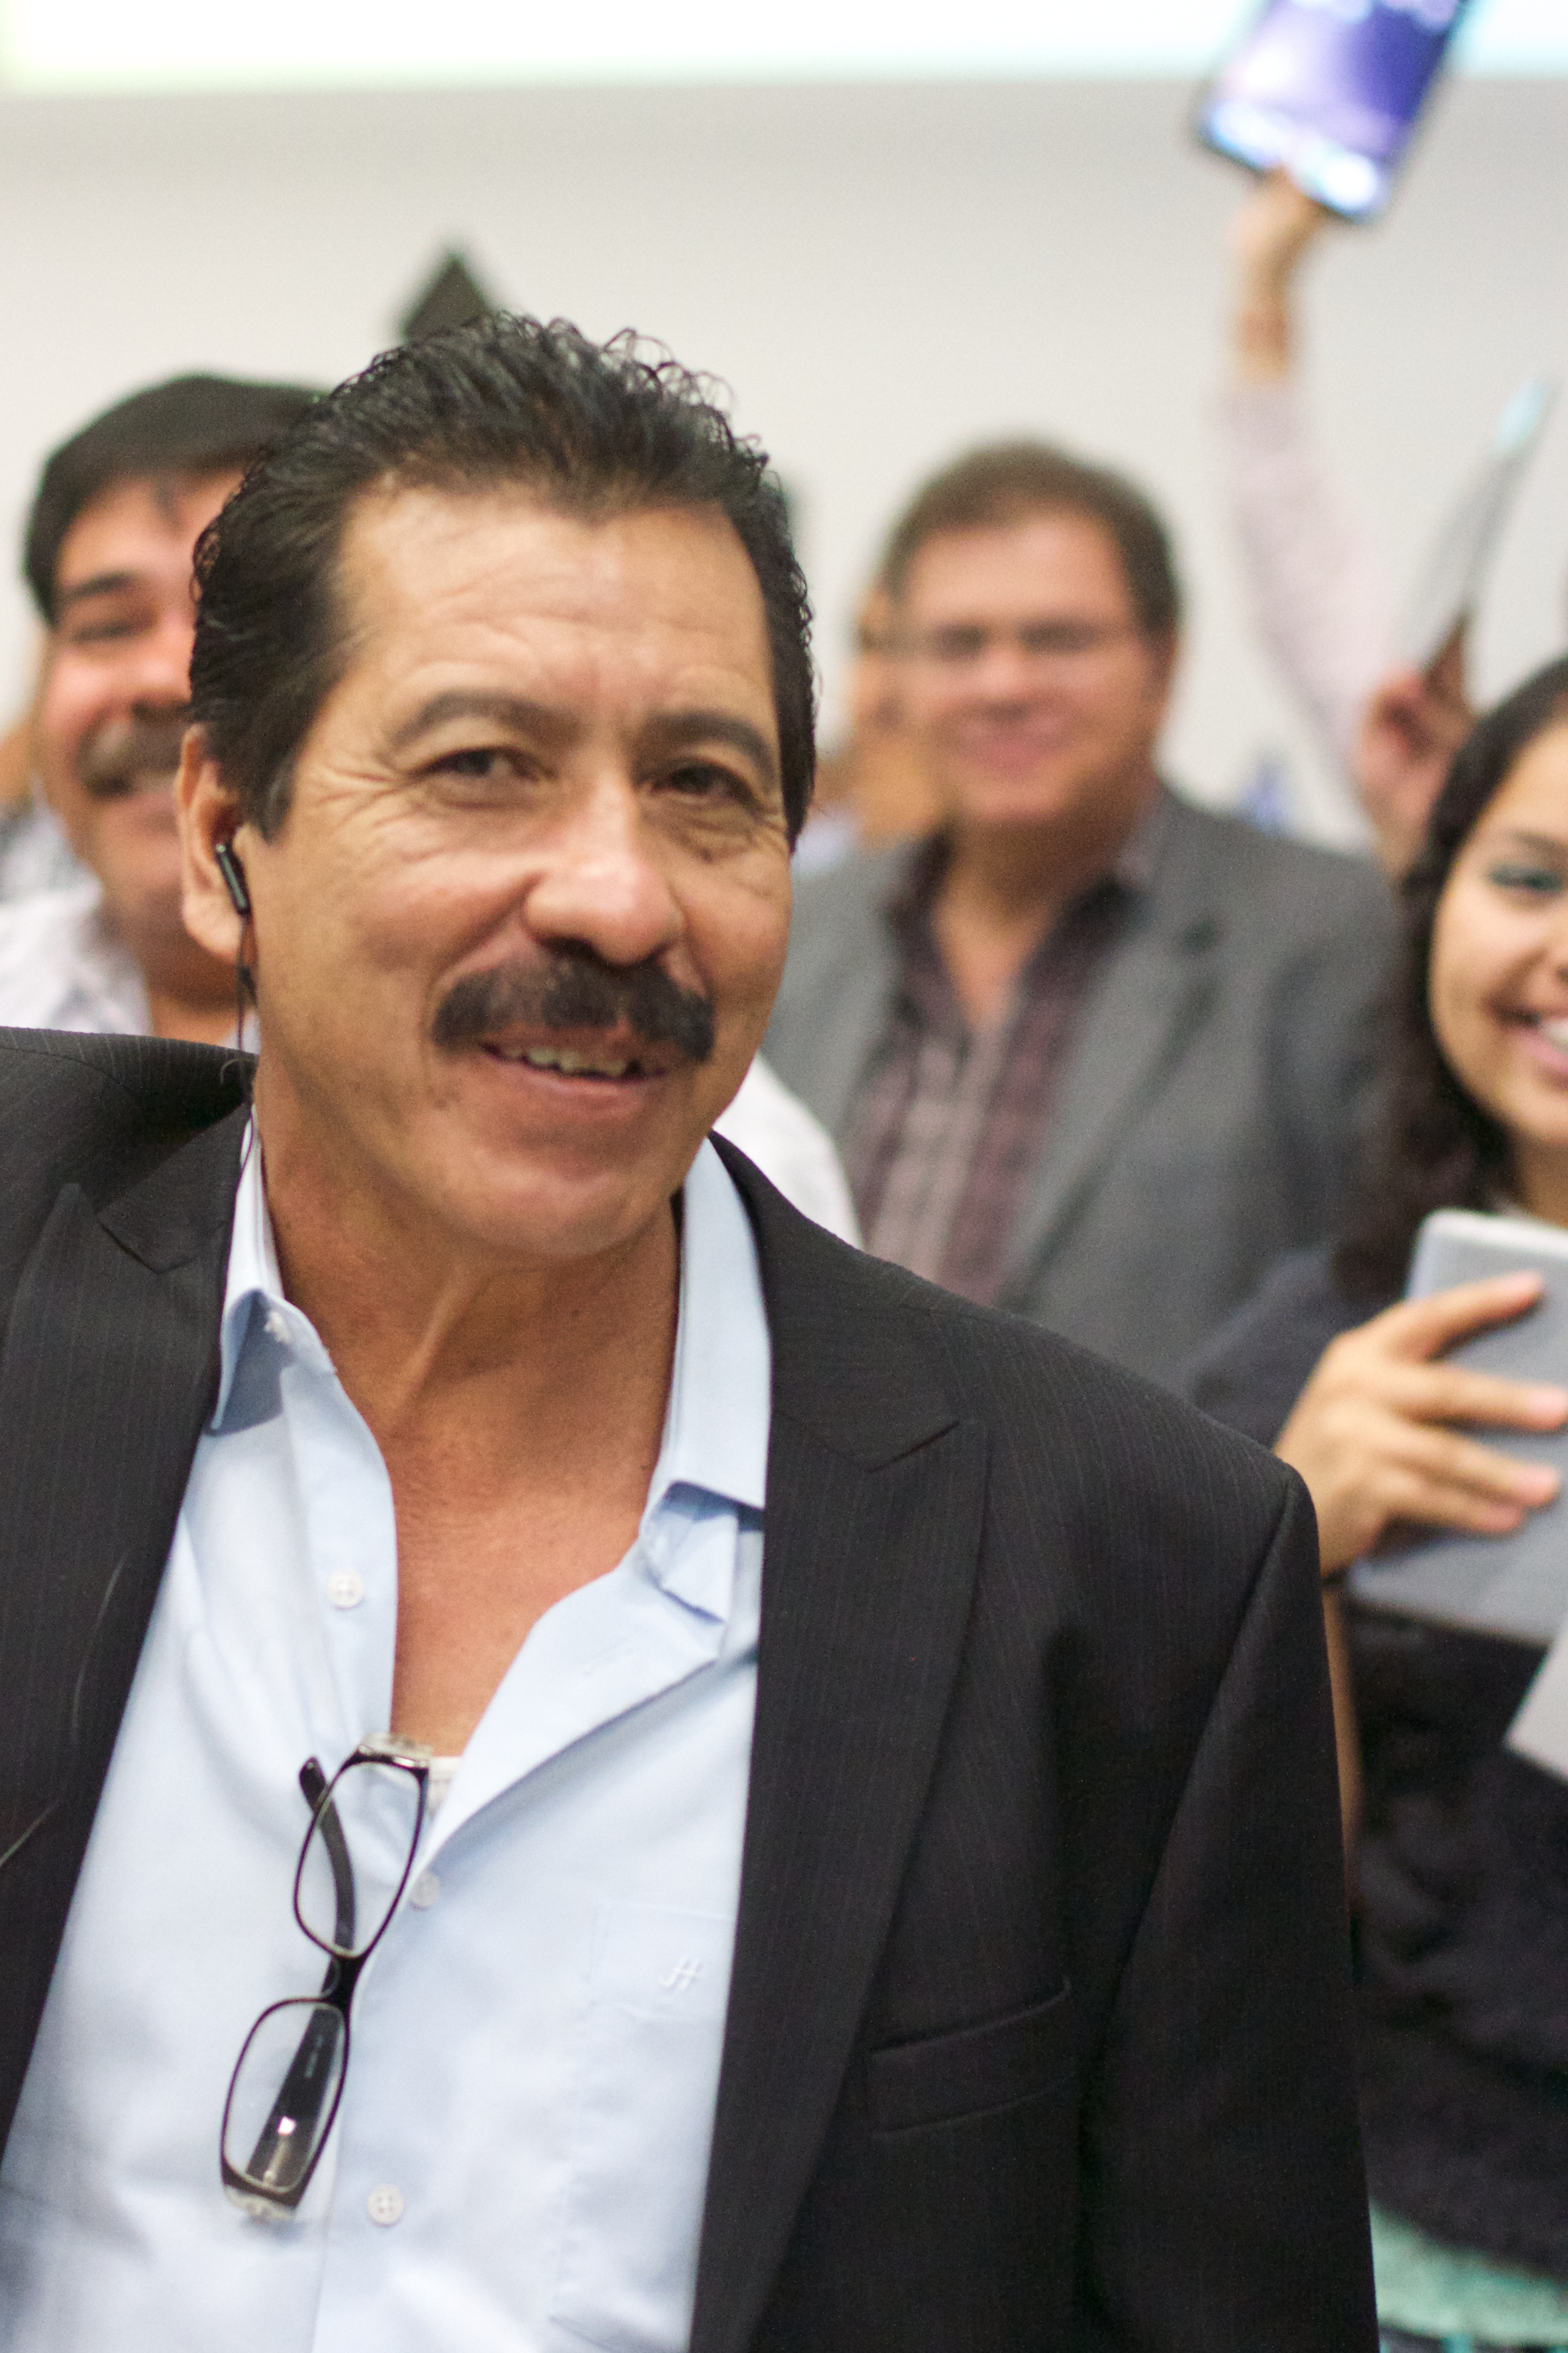
person, profession, udgagora, showmeyouripad